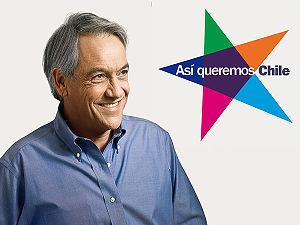
L'élection présidentielle chilienne de 2009-2010 a été remportée le 17 janvier 2010, au second tour, par Sebastián Piñera, avec 51,61 % des voix. Opposé au démocrate-chrétien Eduardo Frei, Piñera succède pour un mandat de quatre ans à la socialiste Michelle Bachelet. C'est la première fois depuis la chute de la dictature d'Augusto Pinochet que la droite gouverne le pays.
Rénovation nationale est un parti politique chilien de droite, membre de l'Alliance pour le Chili, de l'Union démocrate internationale et de l'Union des partis latino-américains.